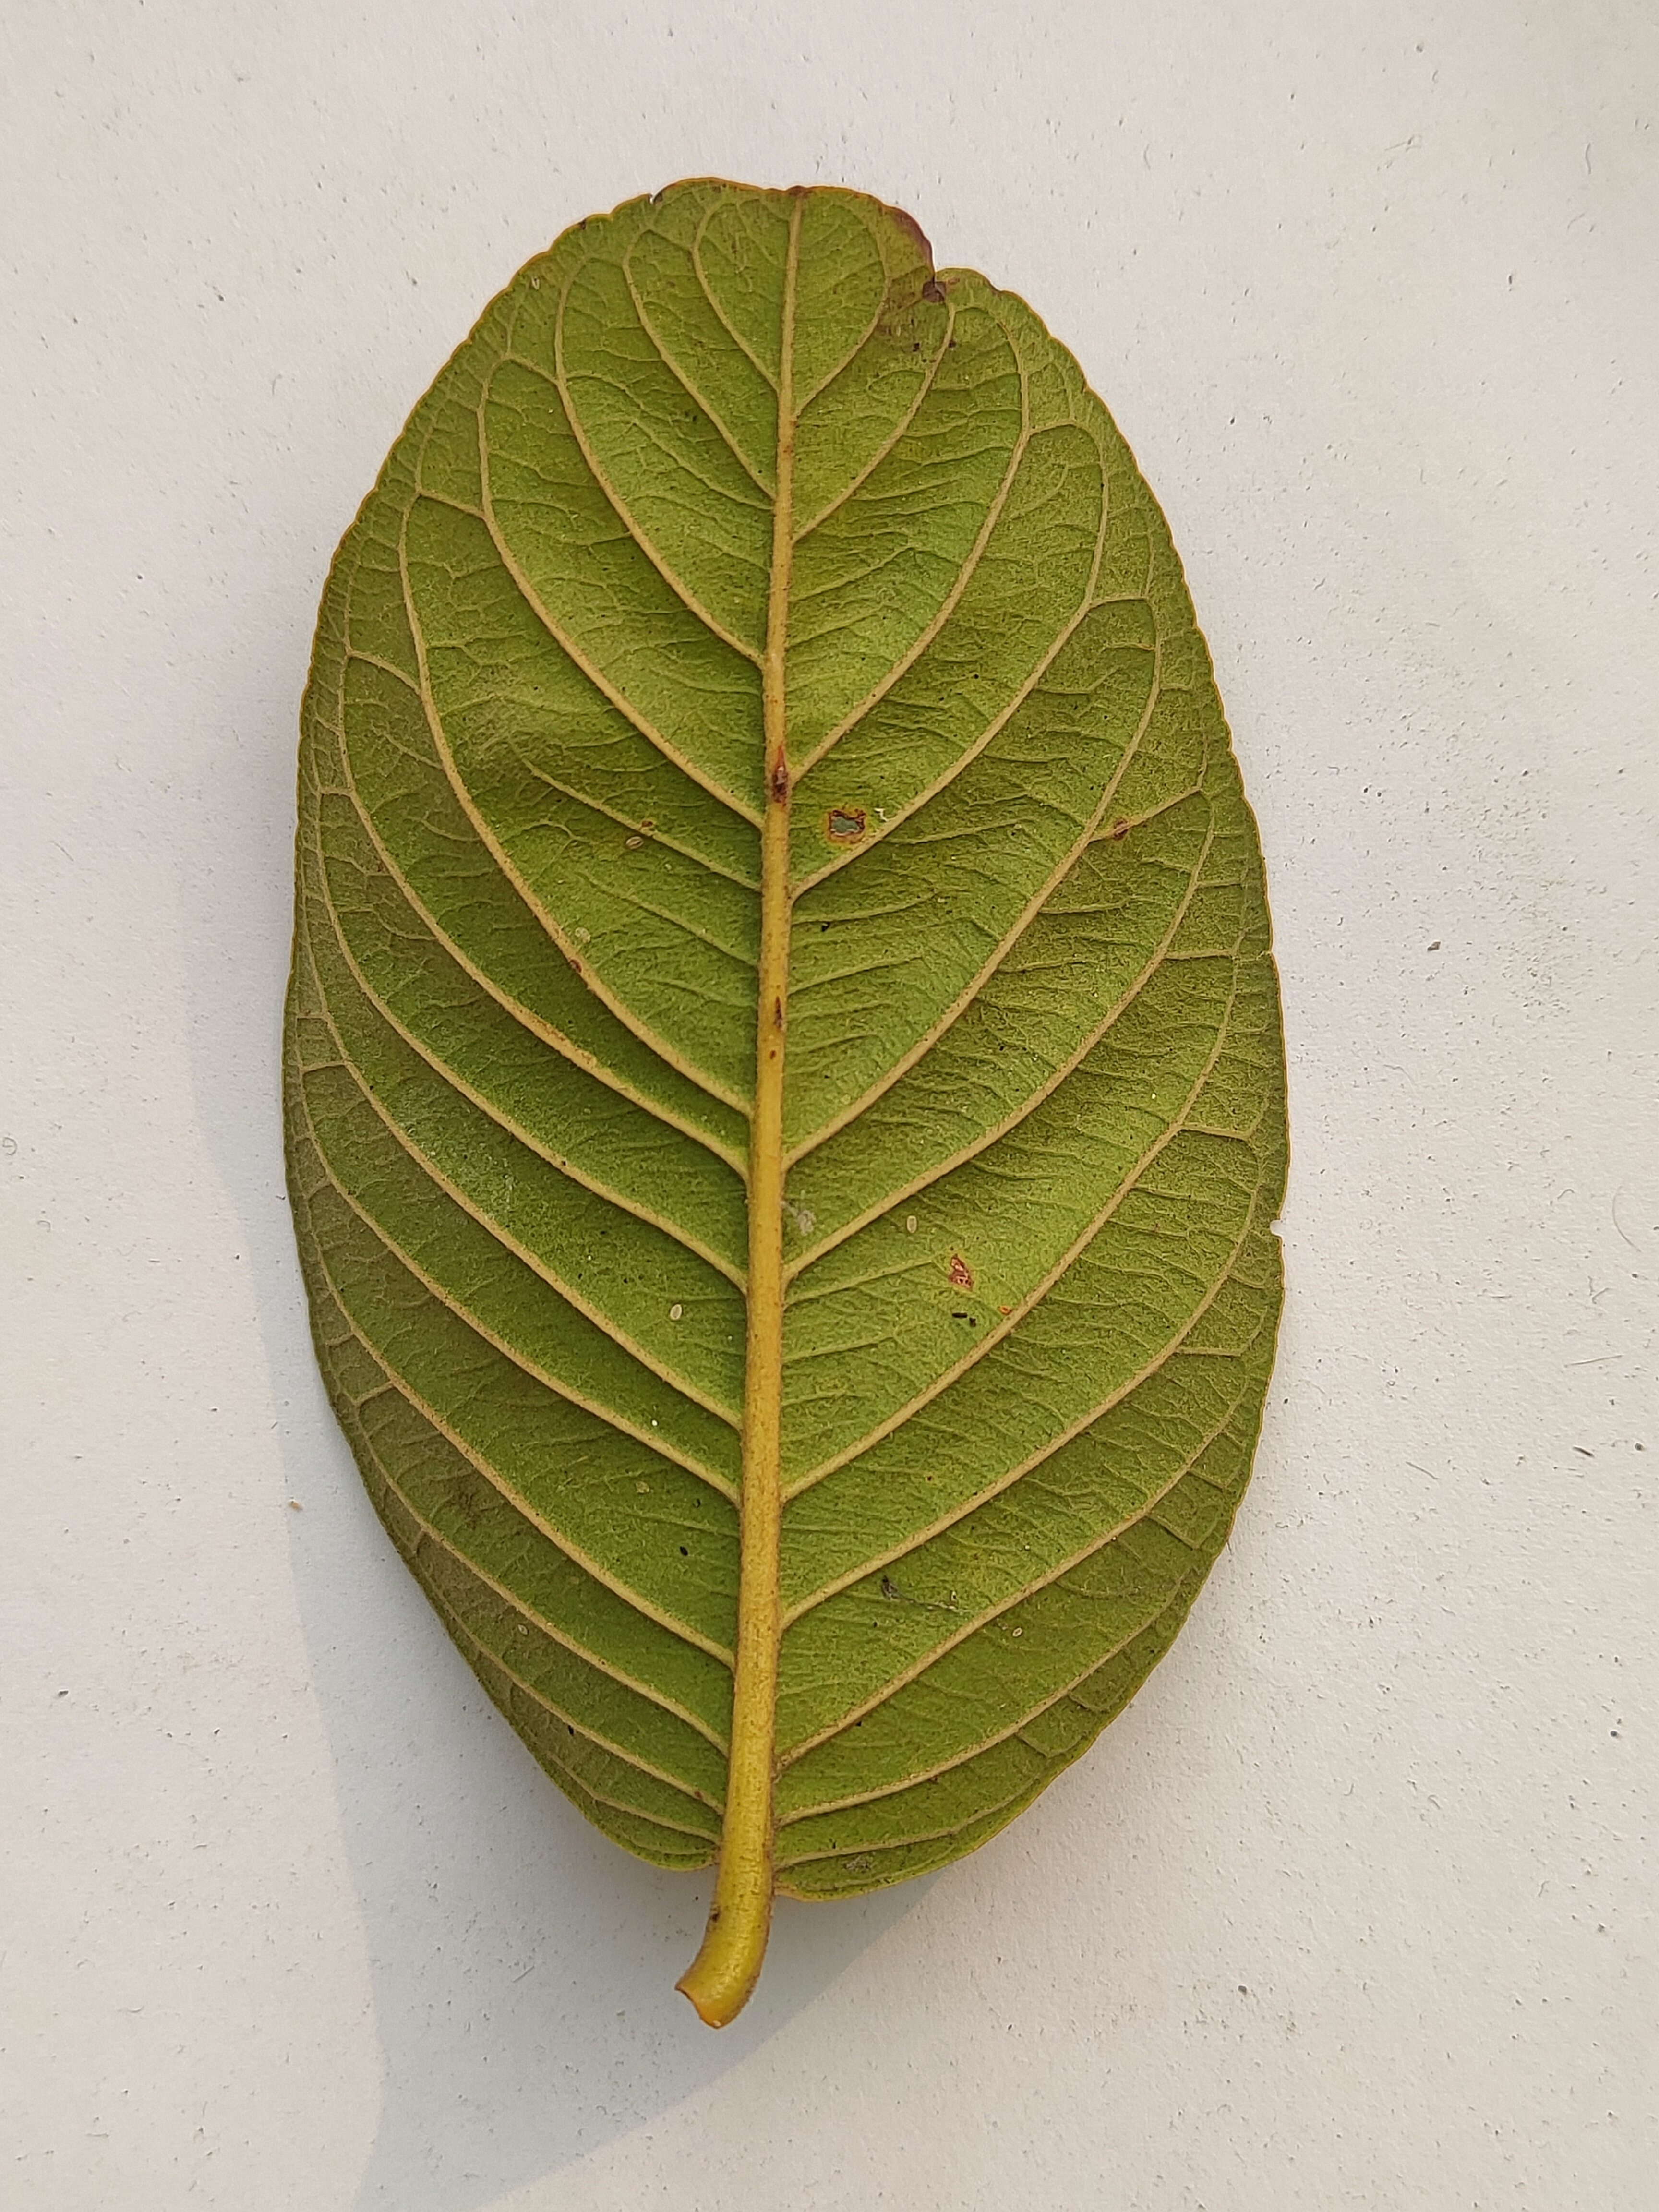
Leaf variety: Guava